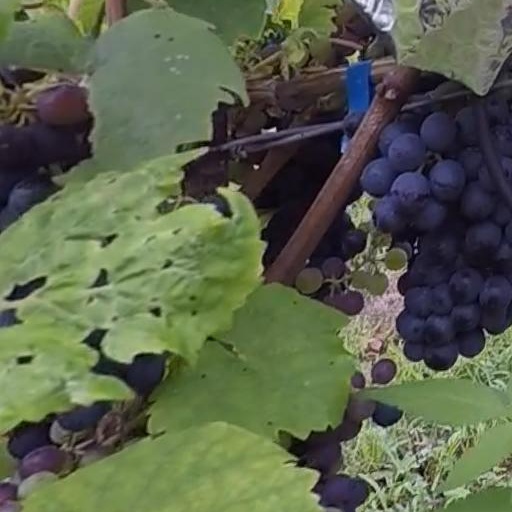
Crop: grape